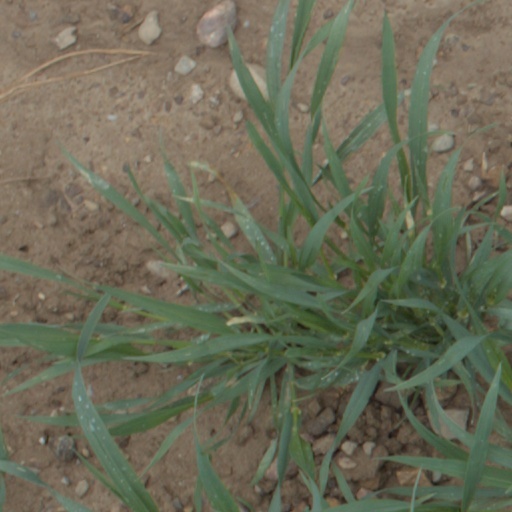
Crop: wheat